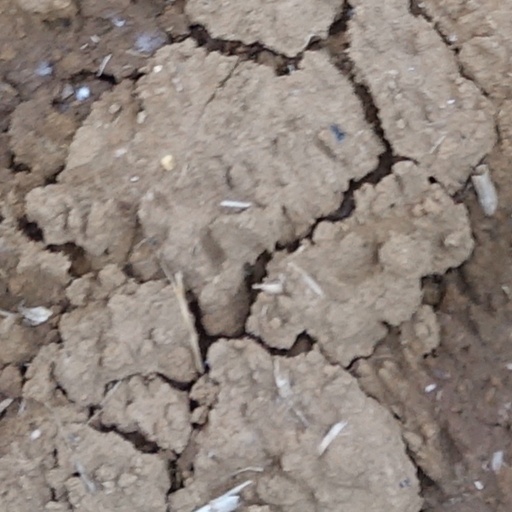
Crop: wheat